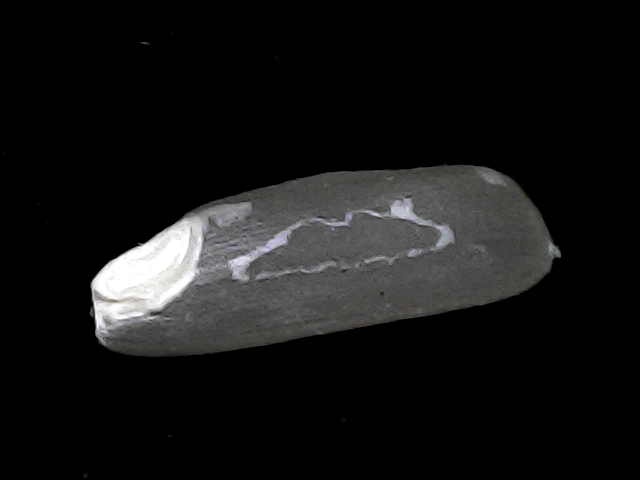
Rice variety: BD49